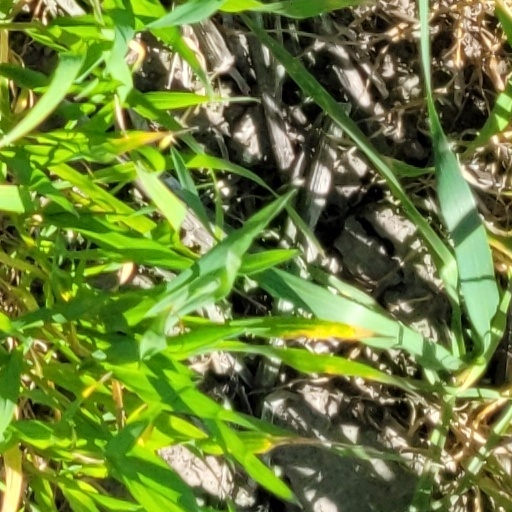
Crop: wheat